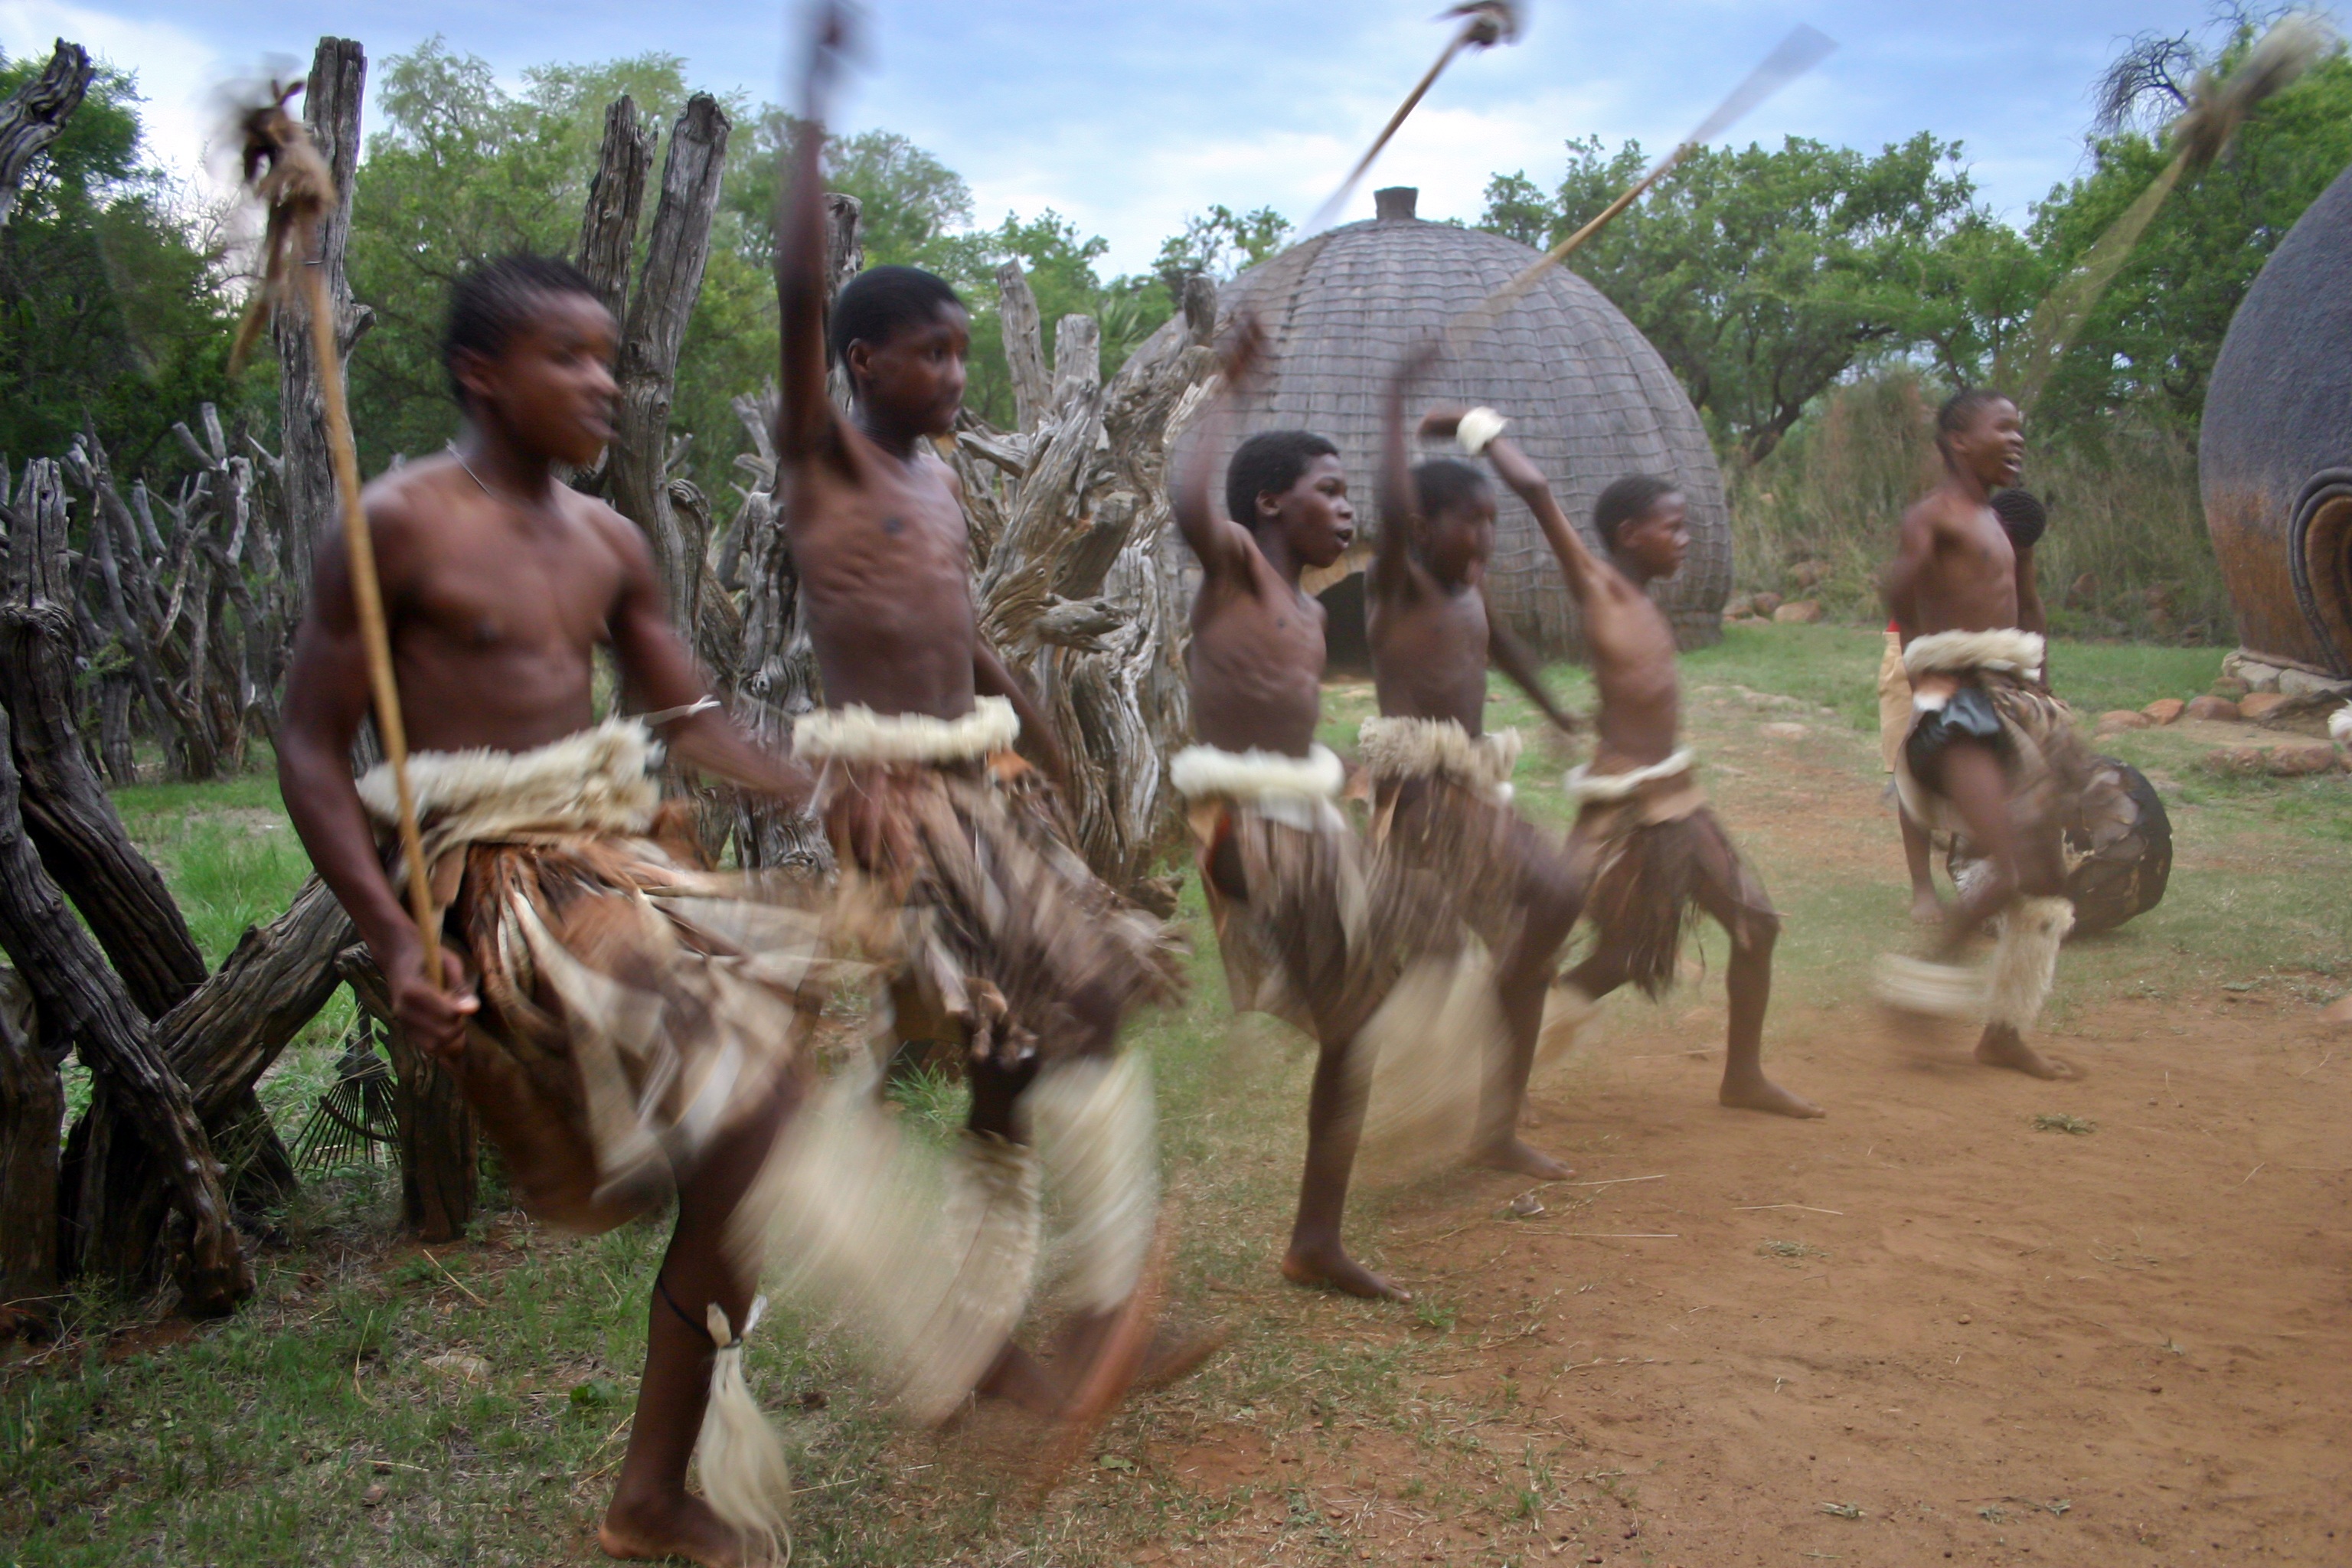
people, jungle, movement, tribe, south africa, pack animal, animal skin skirts, zulu youths, war dance, izibindi